432 Park Avenue

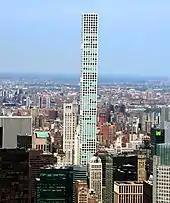
Seen in 2021 from the Empire State Building.

In 2016, 81 of the 104 units had been sold at a median price of $18.4 million; by the following year, the remaining unsold units were put for sale at prices between $6.5 and $82 million. The first sale to be completed was that of apartment #35B, which was reported in January 2016 for $18.116 million, more than the $17.75 million asking price. Ten additional apartments were available at that time, ranging from $17.4 to $44.25 million.